Racism in the United Kingdom

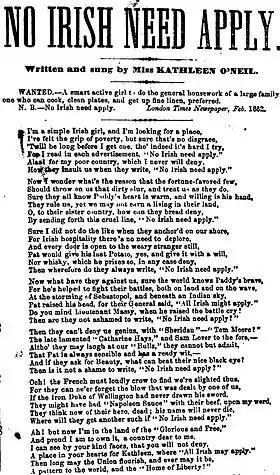
London version of NINA song, Feb. 1862

From the middle of the 19th century, Chinese were seen as a source for cheap labourers for the building of the British Empire. However, this resulted in animosity against Chinese labourers as competing for British jobs. Hostilities were seen when Chinese were being recruited for work in the British Transvaal Colony (present day South Africa), resulted in 28 riots between July 1904 to July 1905, and later becoming a key debating point as part of the 1906 United Kingdom general election. This would also be the source of the 1911 seamen's strike in Cardiff, which resulted in rioting and the destruction of about 30 Chinese laundries.